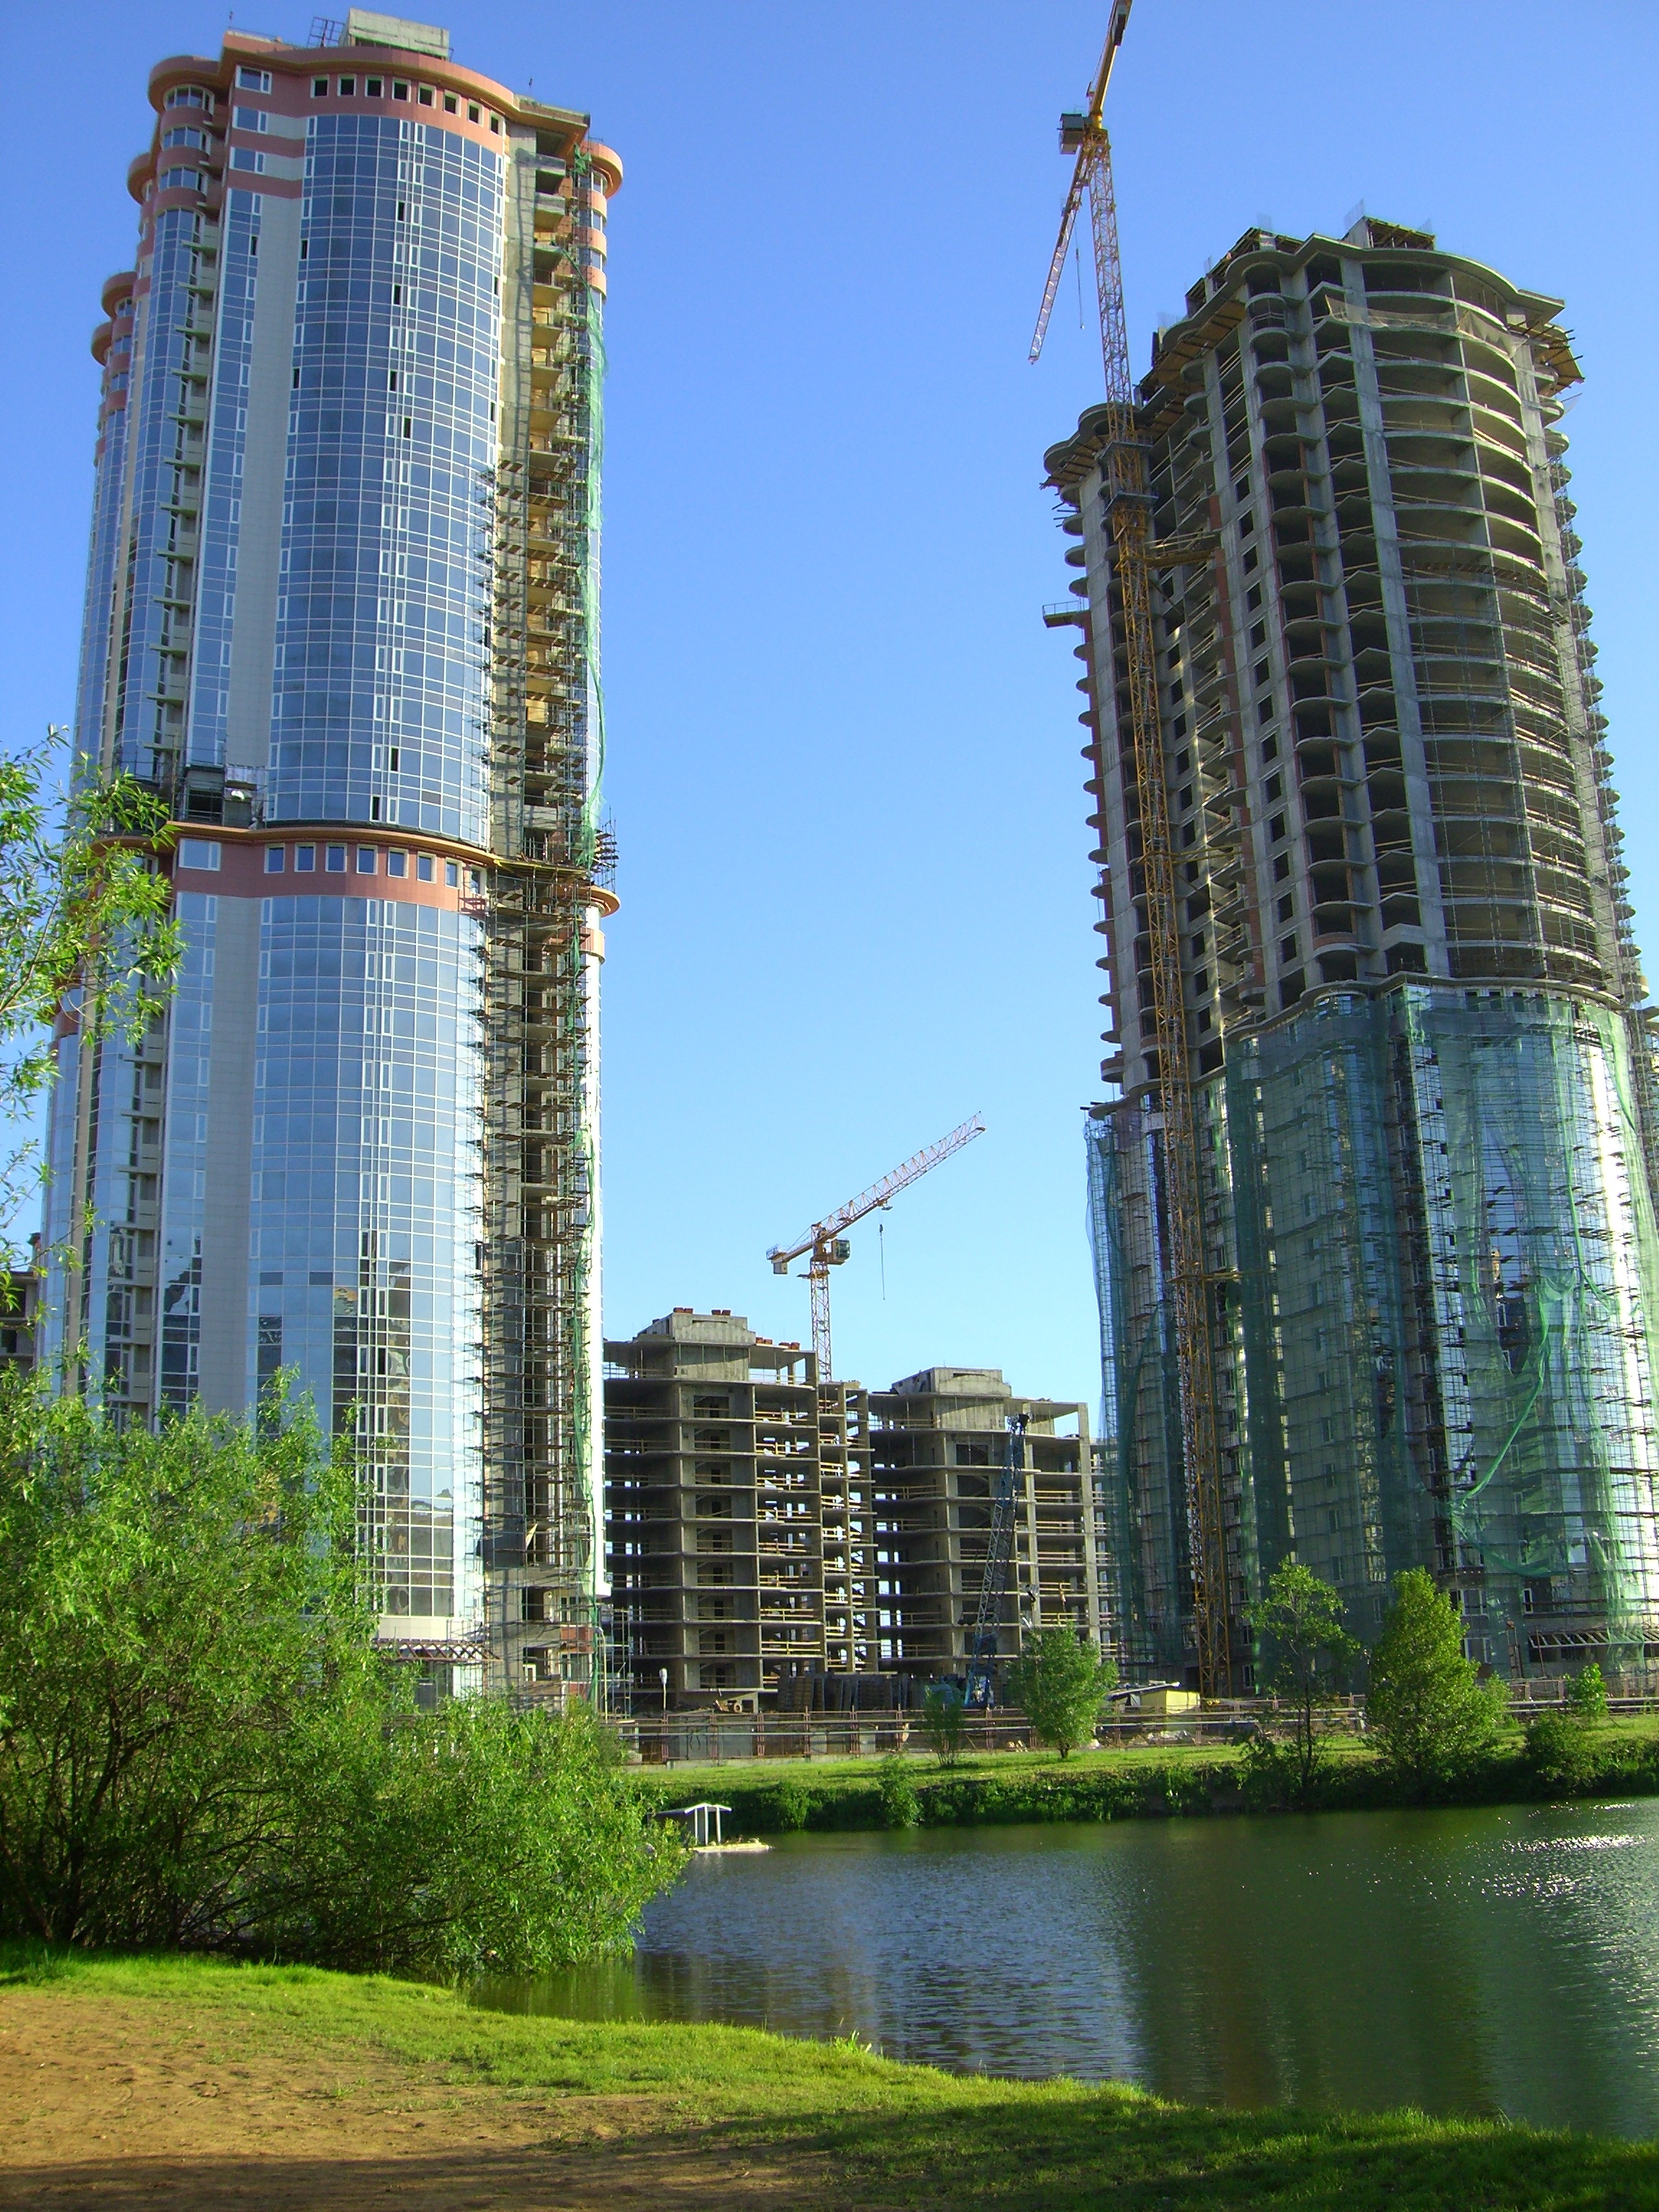
architecture, skyline, building, city, skyscraper, cityscape, downtown, construction, tower, landmark, tower block, moscow, metropolis, condominium, south western, urban area, residential area, metropolitan area